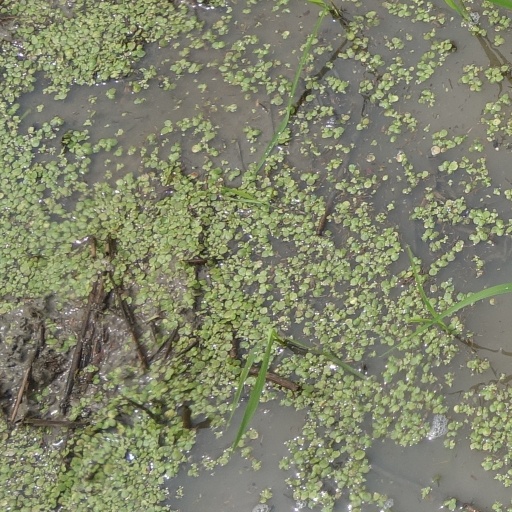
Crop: rice